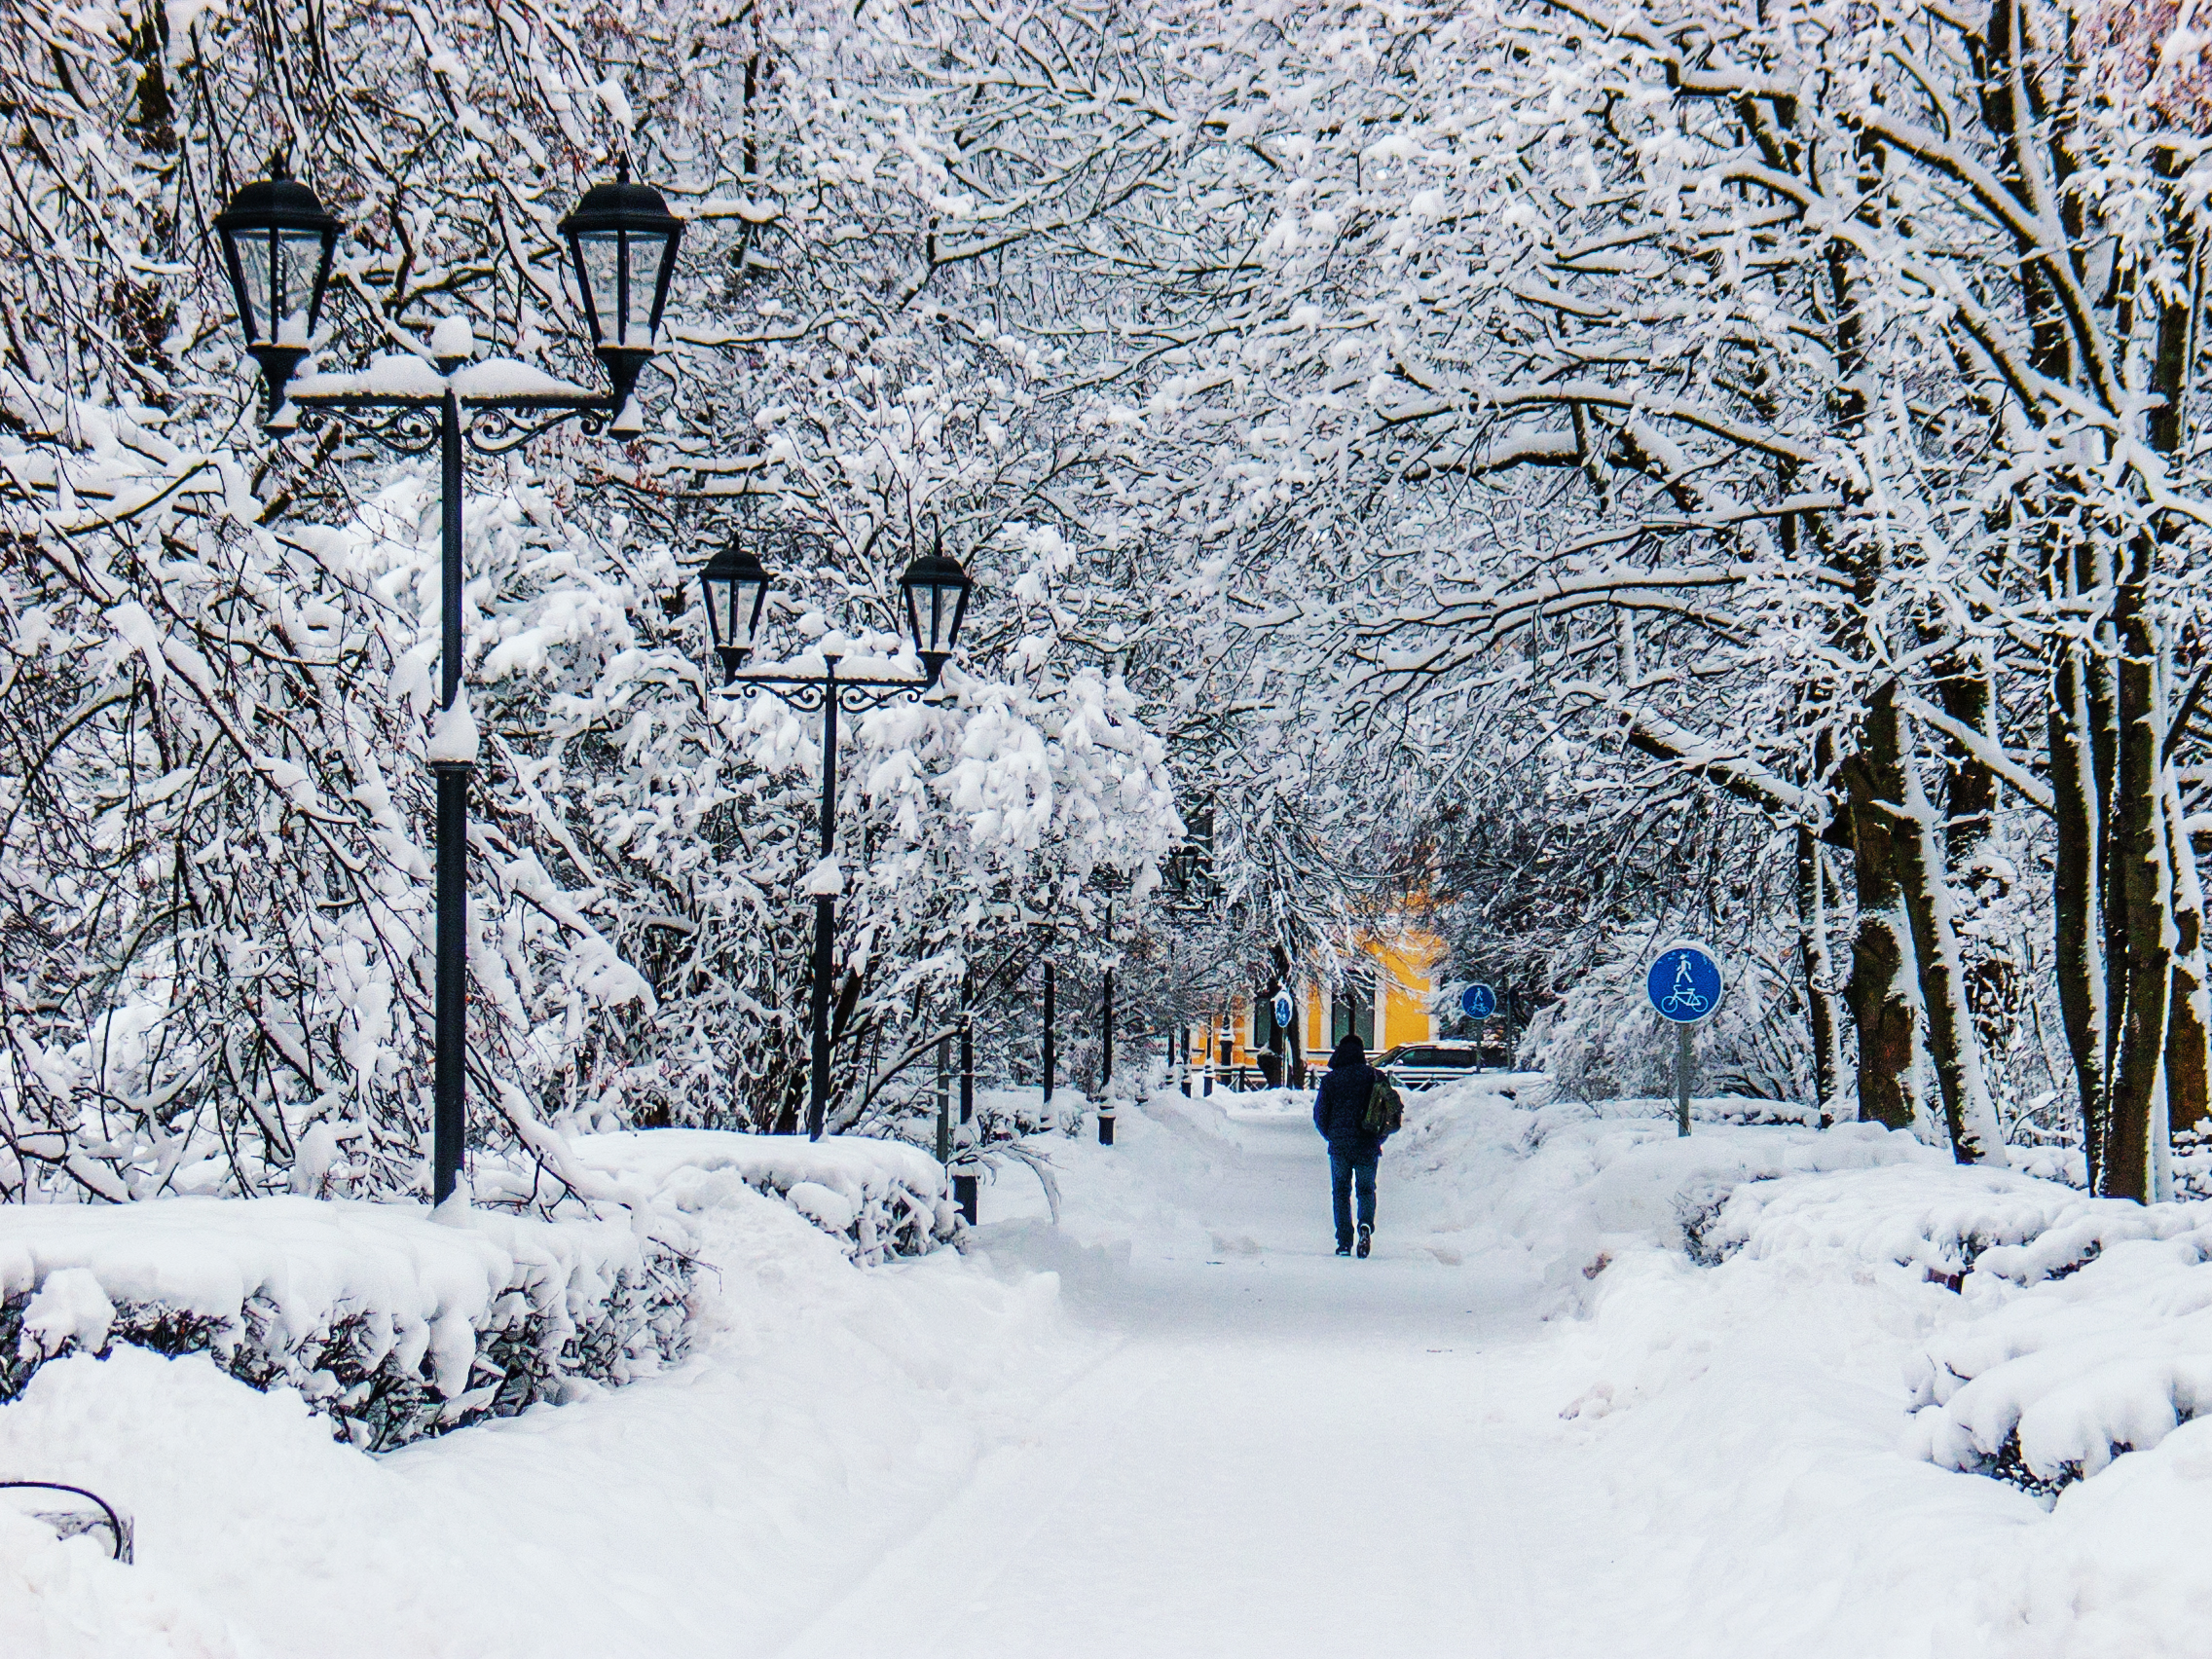
images, snow, plant, tree, natural environment, People in nature, branch, twig, natural landscape, biome, freezing, slope, trunk, woody plant, street light, road, landscape, winter, forest, recreation, event, grove, precipitation, woodland, frost, street, pedestrian, deciduous, monochrome photography, Northern hardwood forest, monochrome, rain and snow mixed, trail, walking, light fixture, winter storm, plant stem